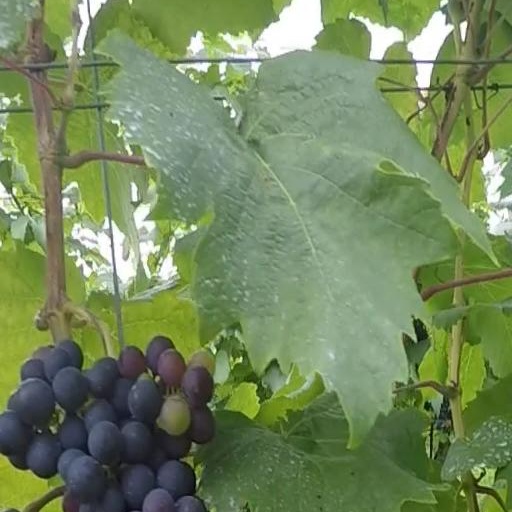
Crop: grape